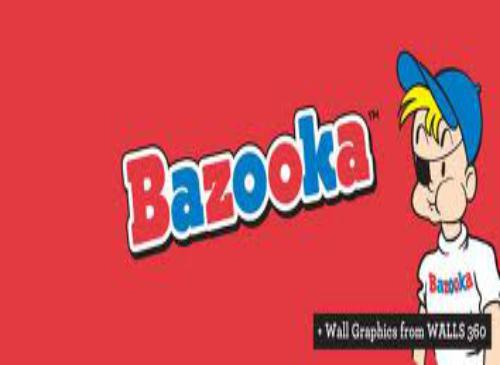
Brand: Bazooka
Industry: Food